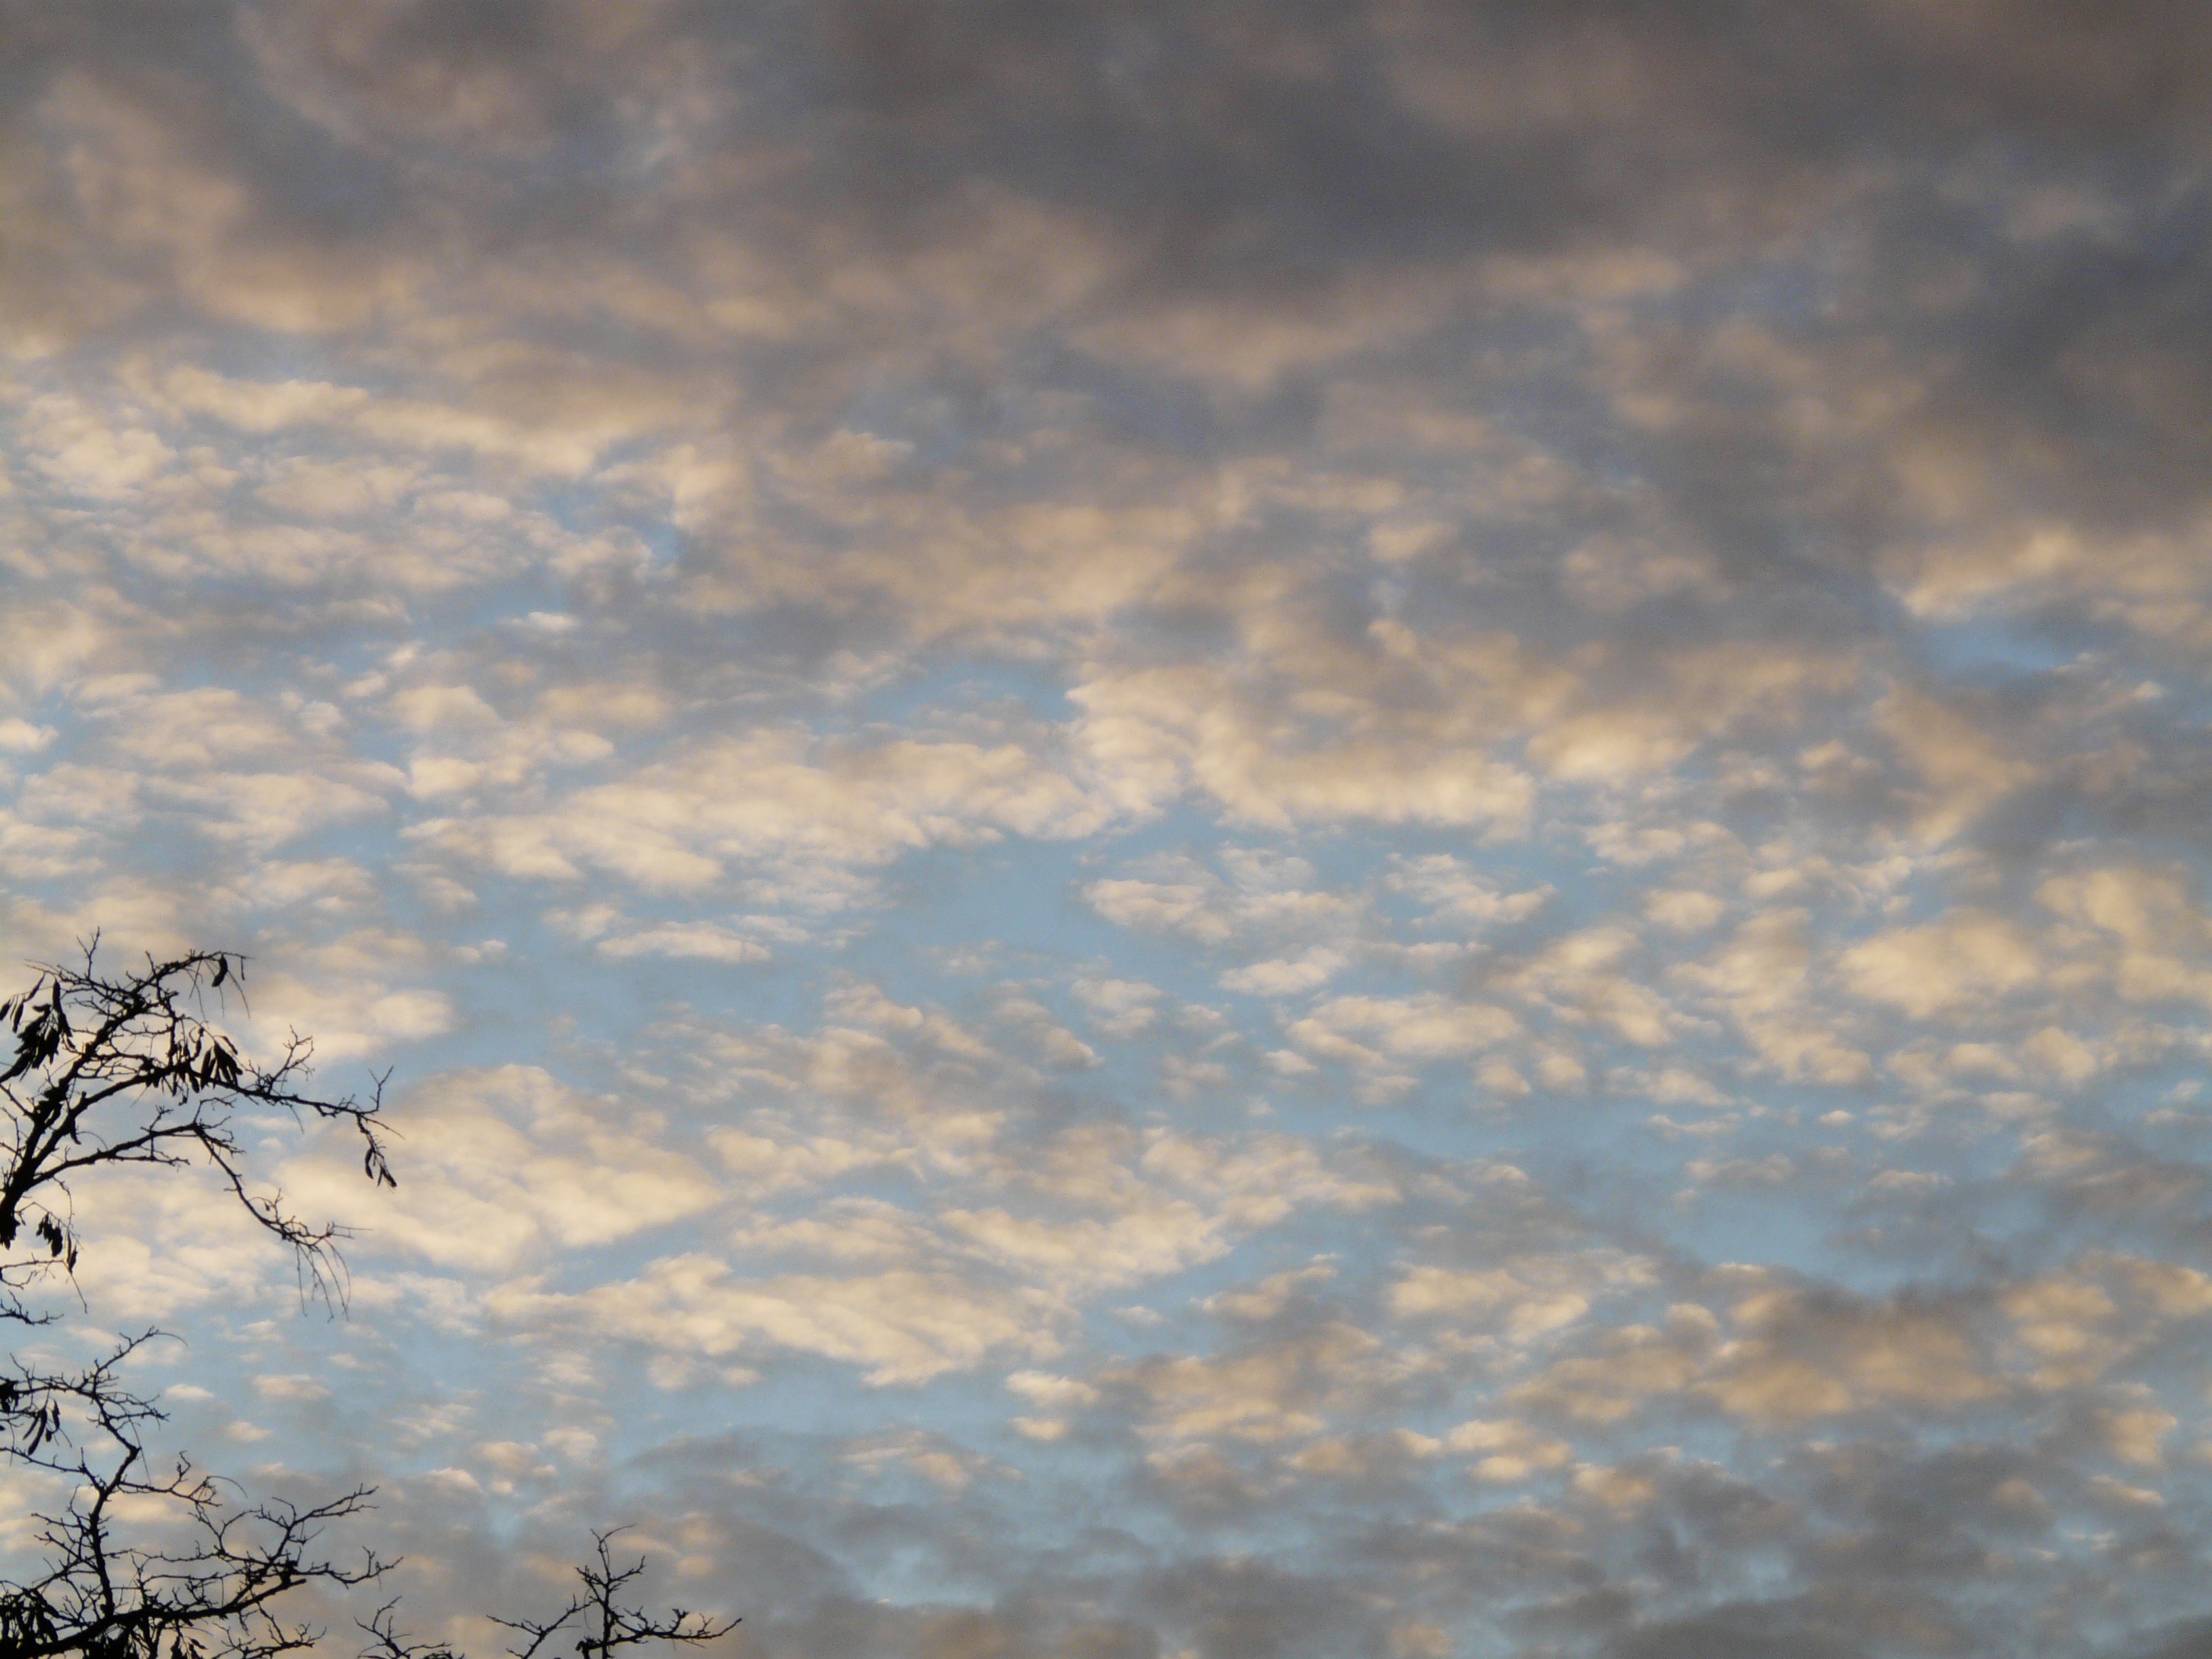
branch, cloud, sky, sunrise, sunset, sunlight, morning, dawn, atmosphere, dusk, evening, weather, blue, clouds, meteorological phenomenon